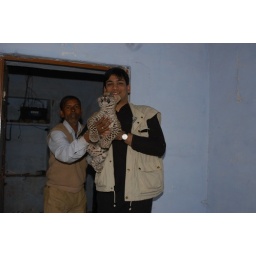
Ajay Jain holding a leopard cub rescued by forest department after it was injured